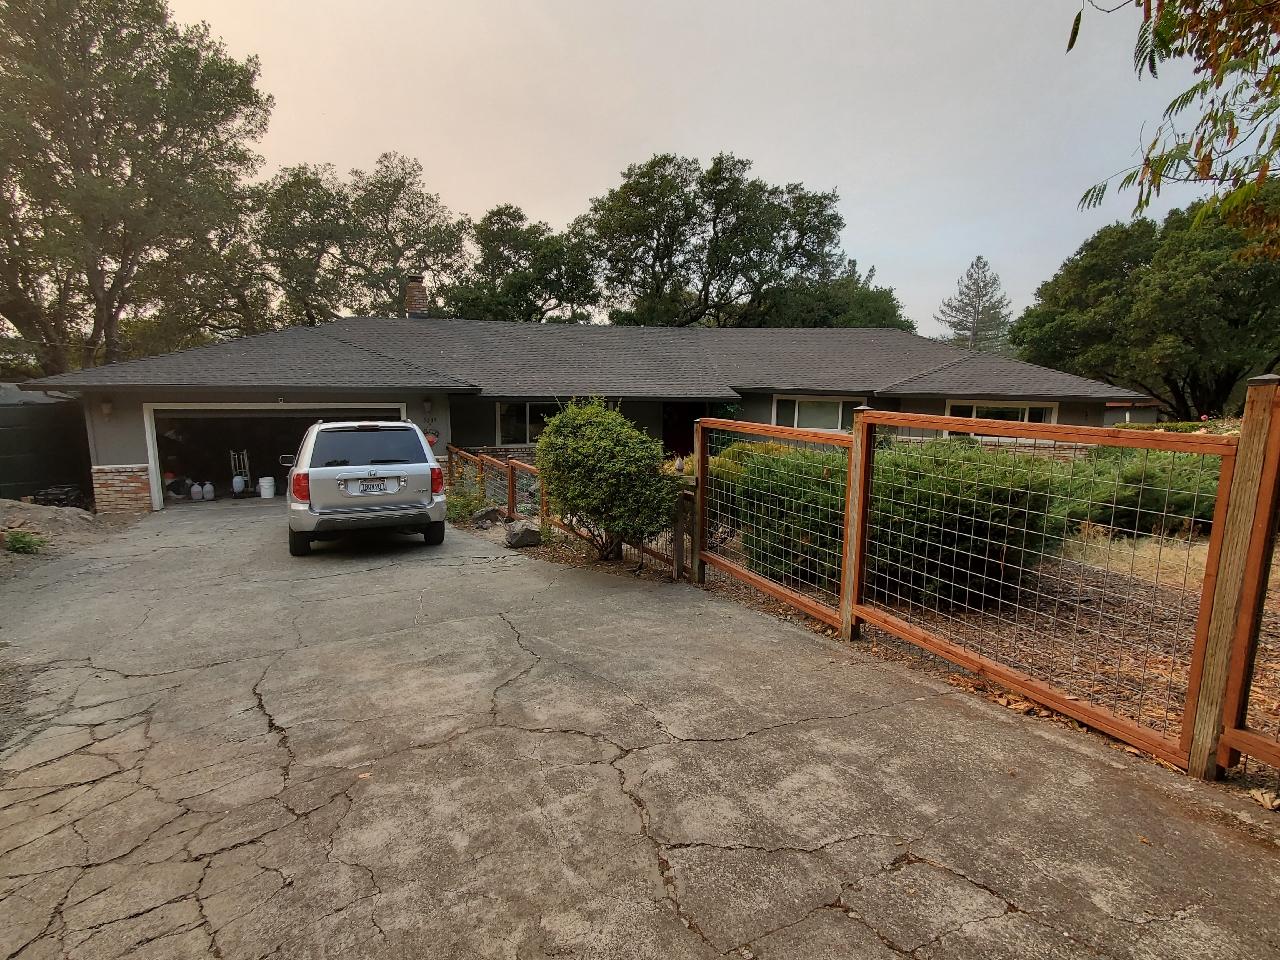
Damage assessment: no_damage